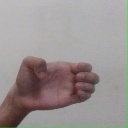
अक्षर: ख